National anthem of Ukraine

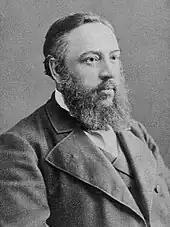
Pavlo Chubynskyi

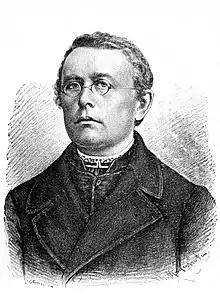
Mykhailo Verbytskyi

The Ukrainian national anthem can be traced back to one of the parties of the Ukrainian ethnographer Pavlo Chubynskyi that occurred during the autumn of 1862. Scholars think that the Polish patriotic song "Poland Is Not Yet Lost", which dates back to 1797 and later became the national anthem of Poland and the Polish Legions, also influenced Chubynskyi's lyrics. The Polish patriotic song was popular among the nations of the former Polish–Lithuanian Commonwealth that were at that time fighting for their independence; the January Uprising started a few months after Chubynskyi wrote his lyrics. According to a memoirist who was present, Chubynskyi wrote the lyrics spontaneously after listening to Serbian students singing Svetozar Miletić's "" during a gathering of Serbian and Ukrainian students in an apartment in Kyiv.